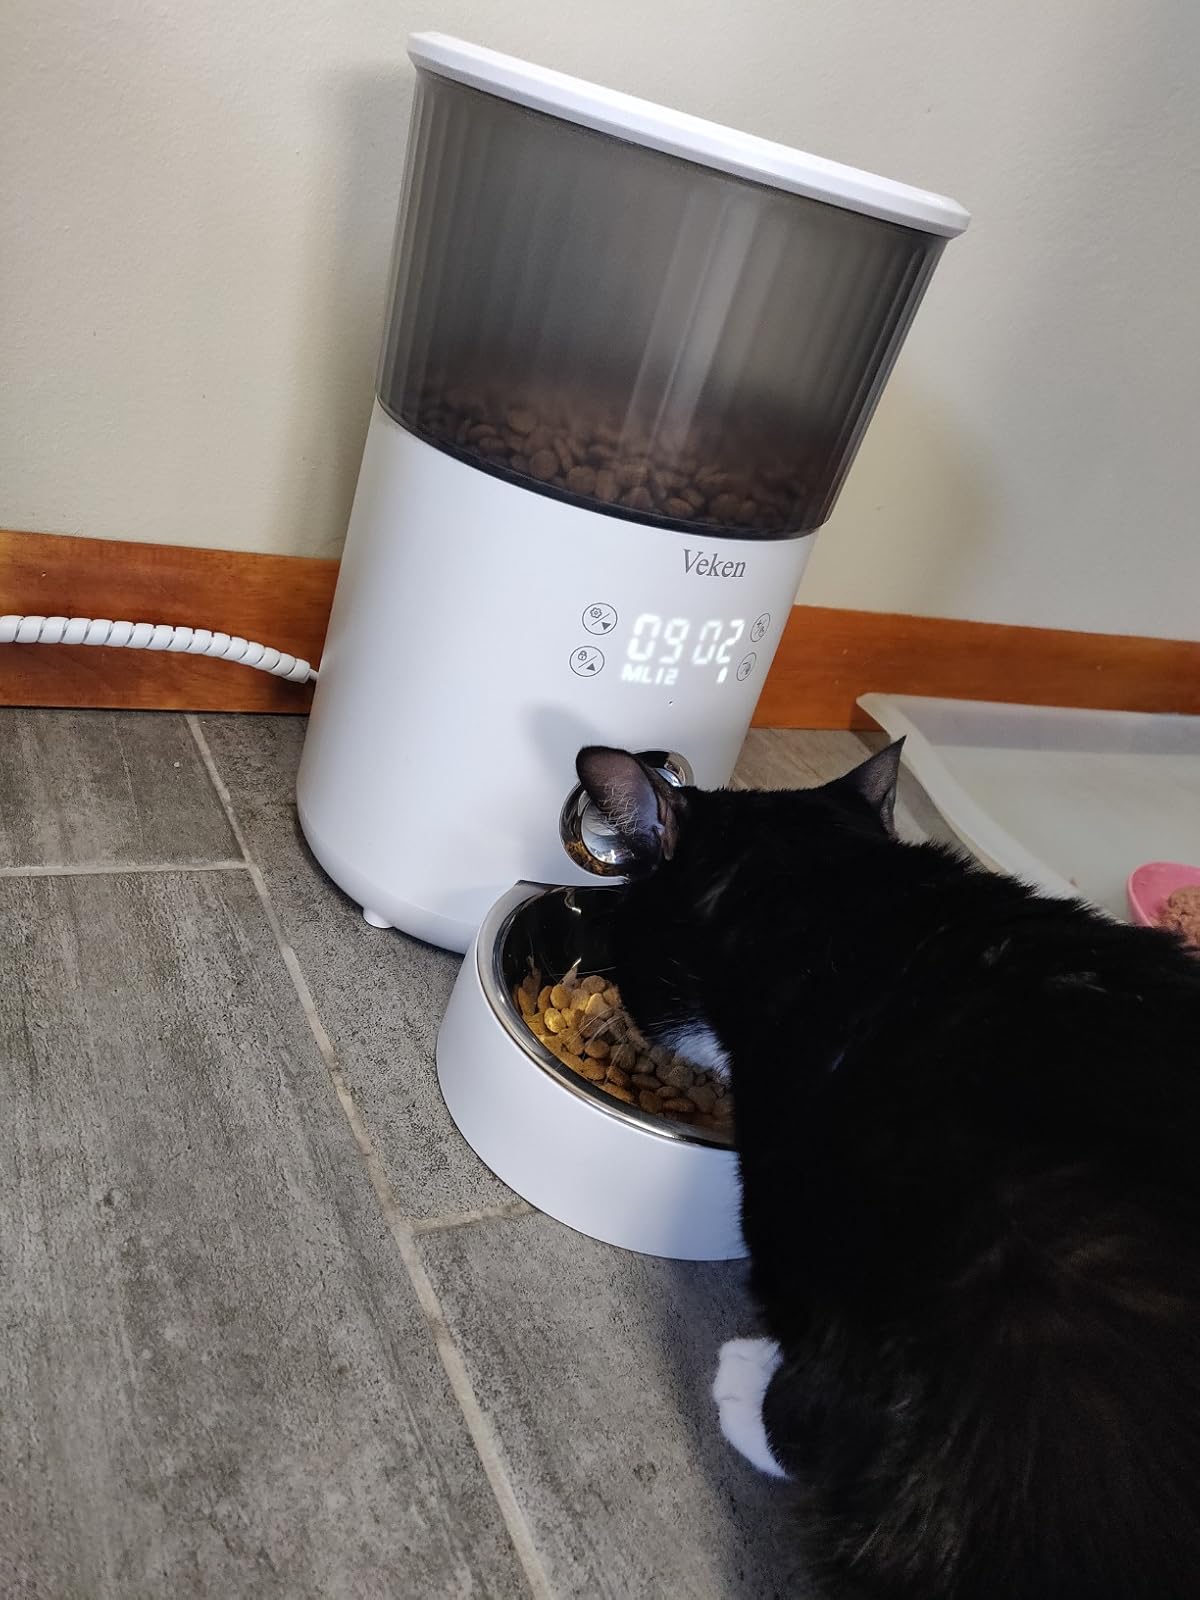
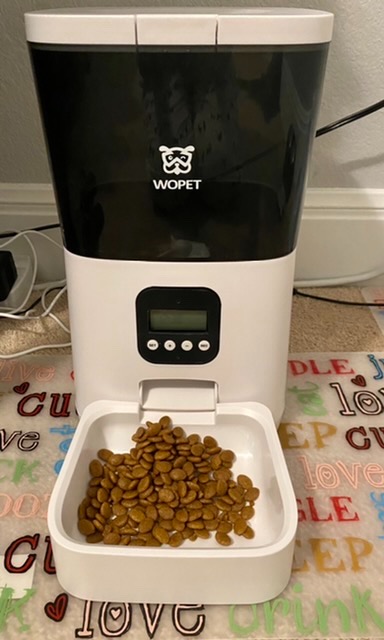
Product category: items_feeder
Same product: no